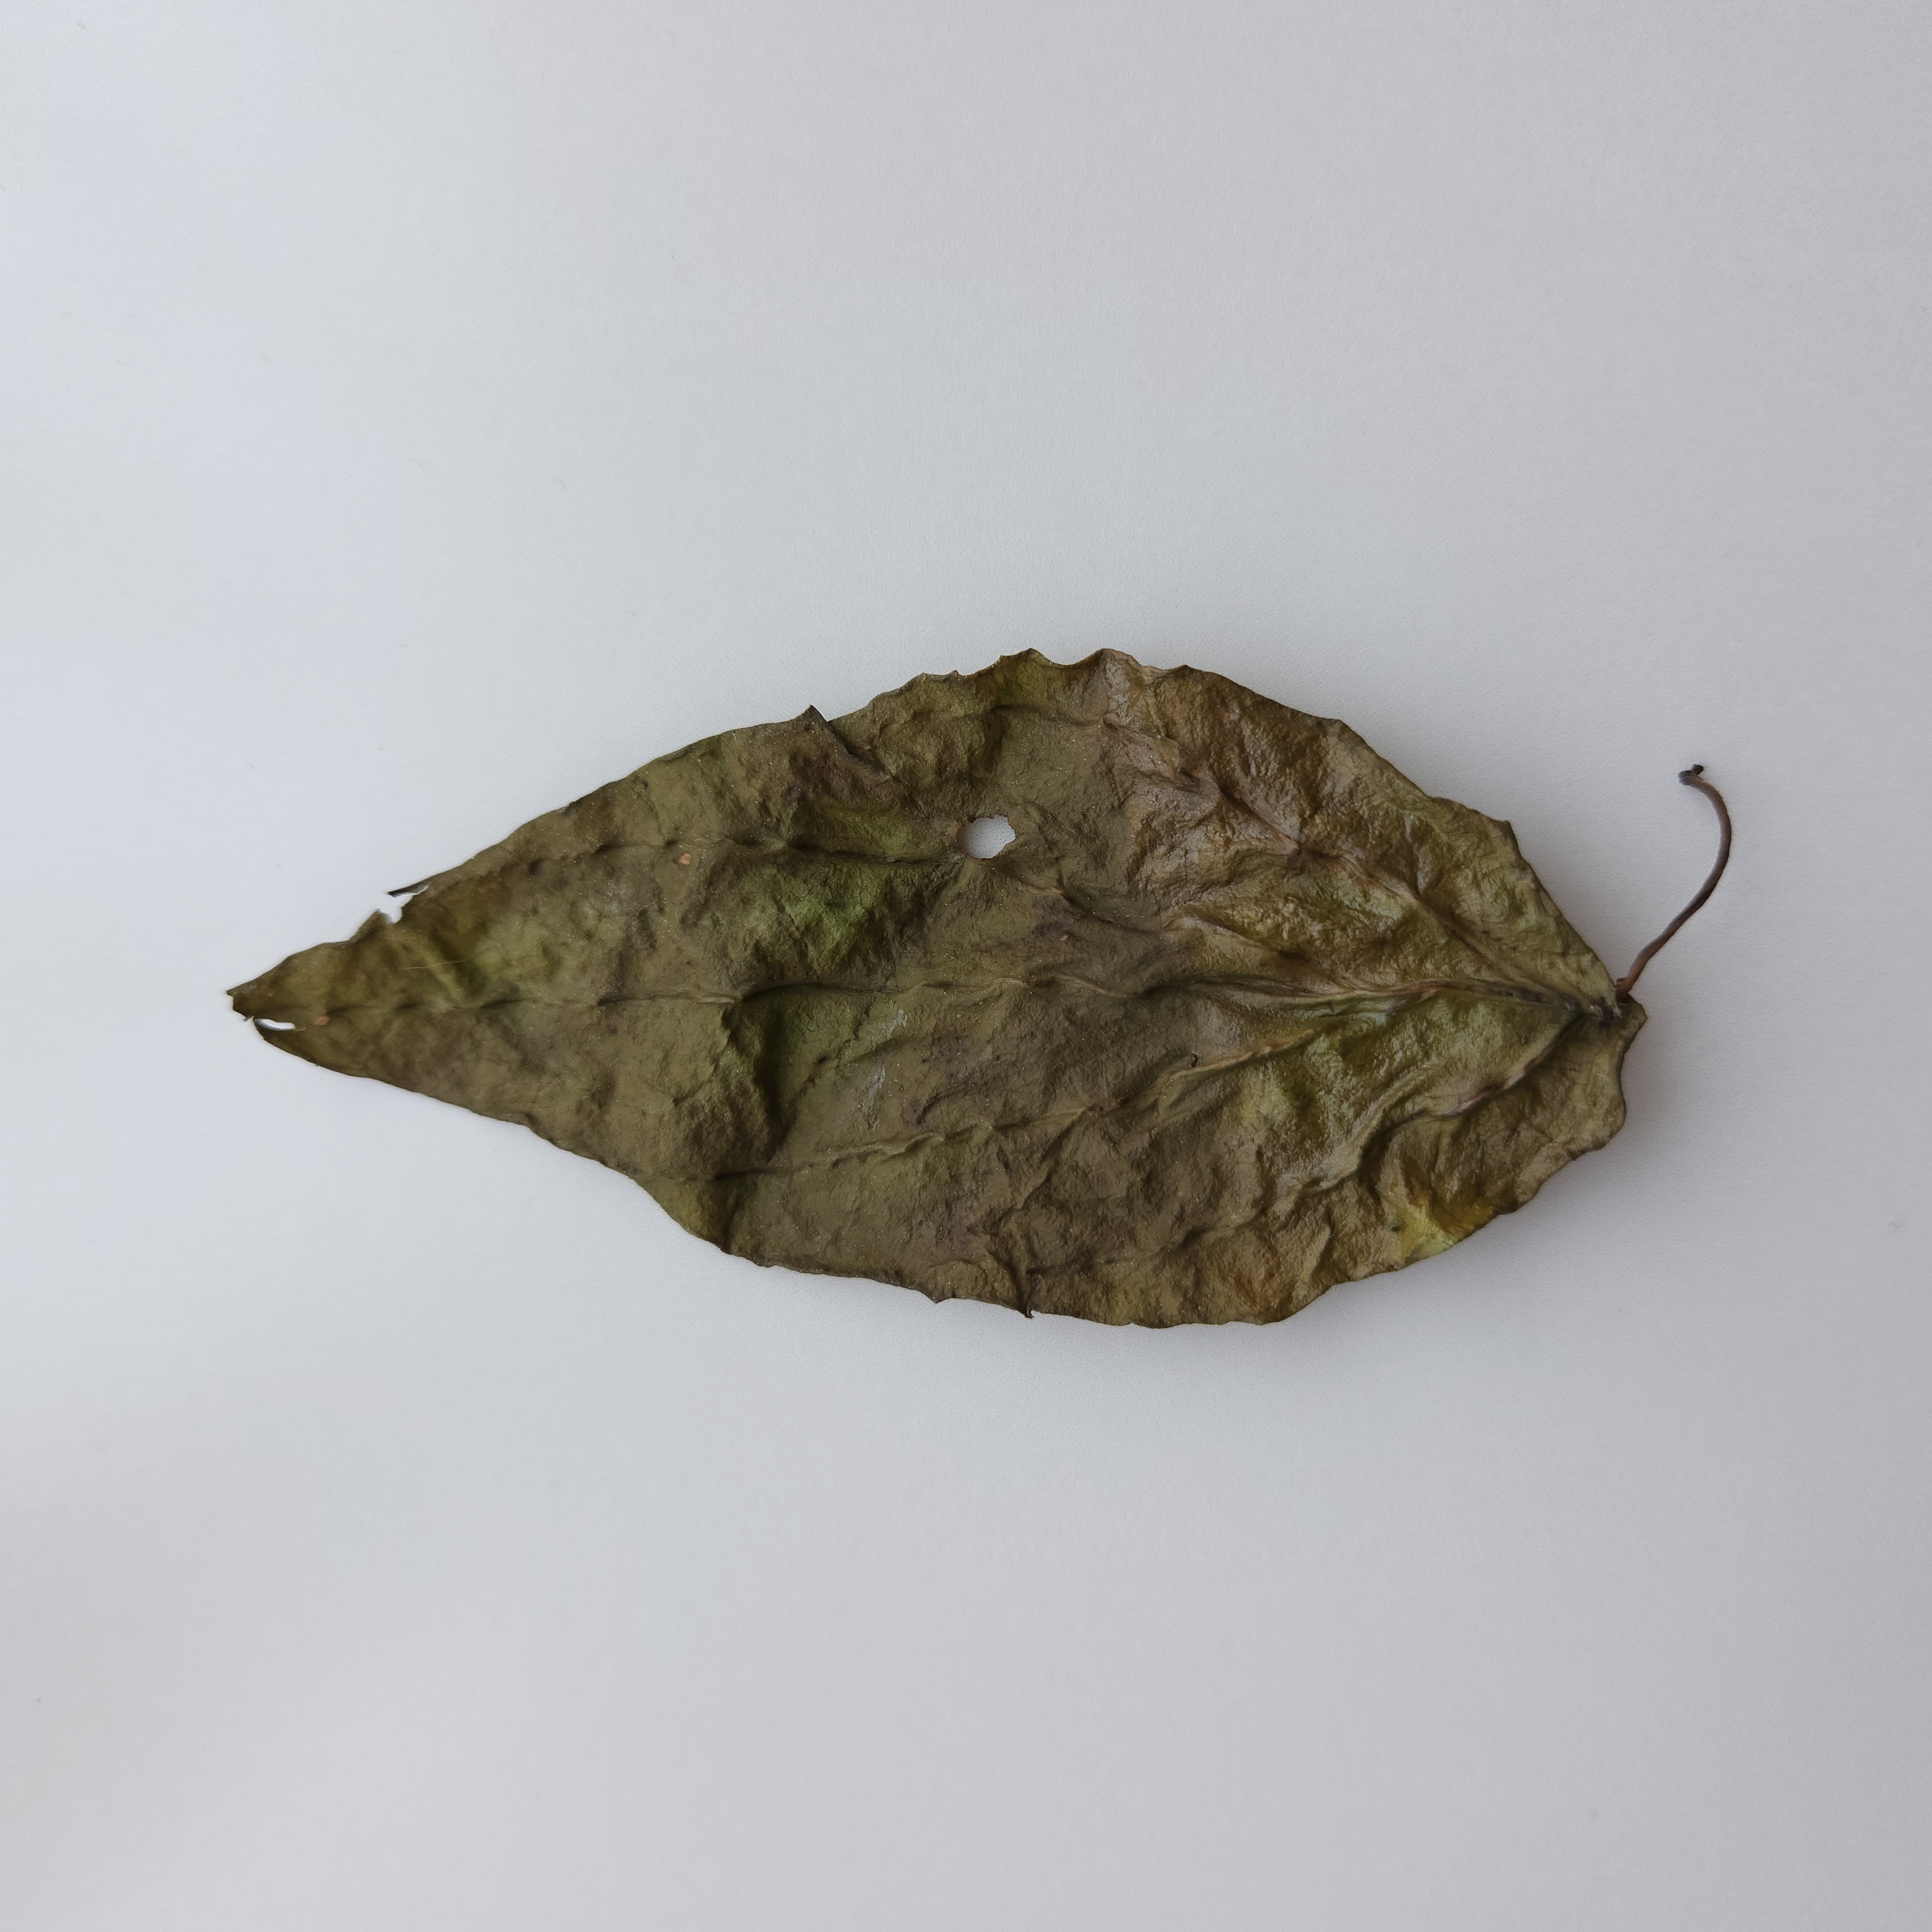
Label: Dried